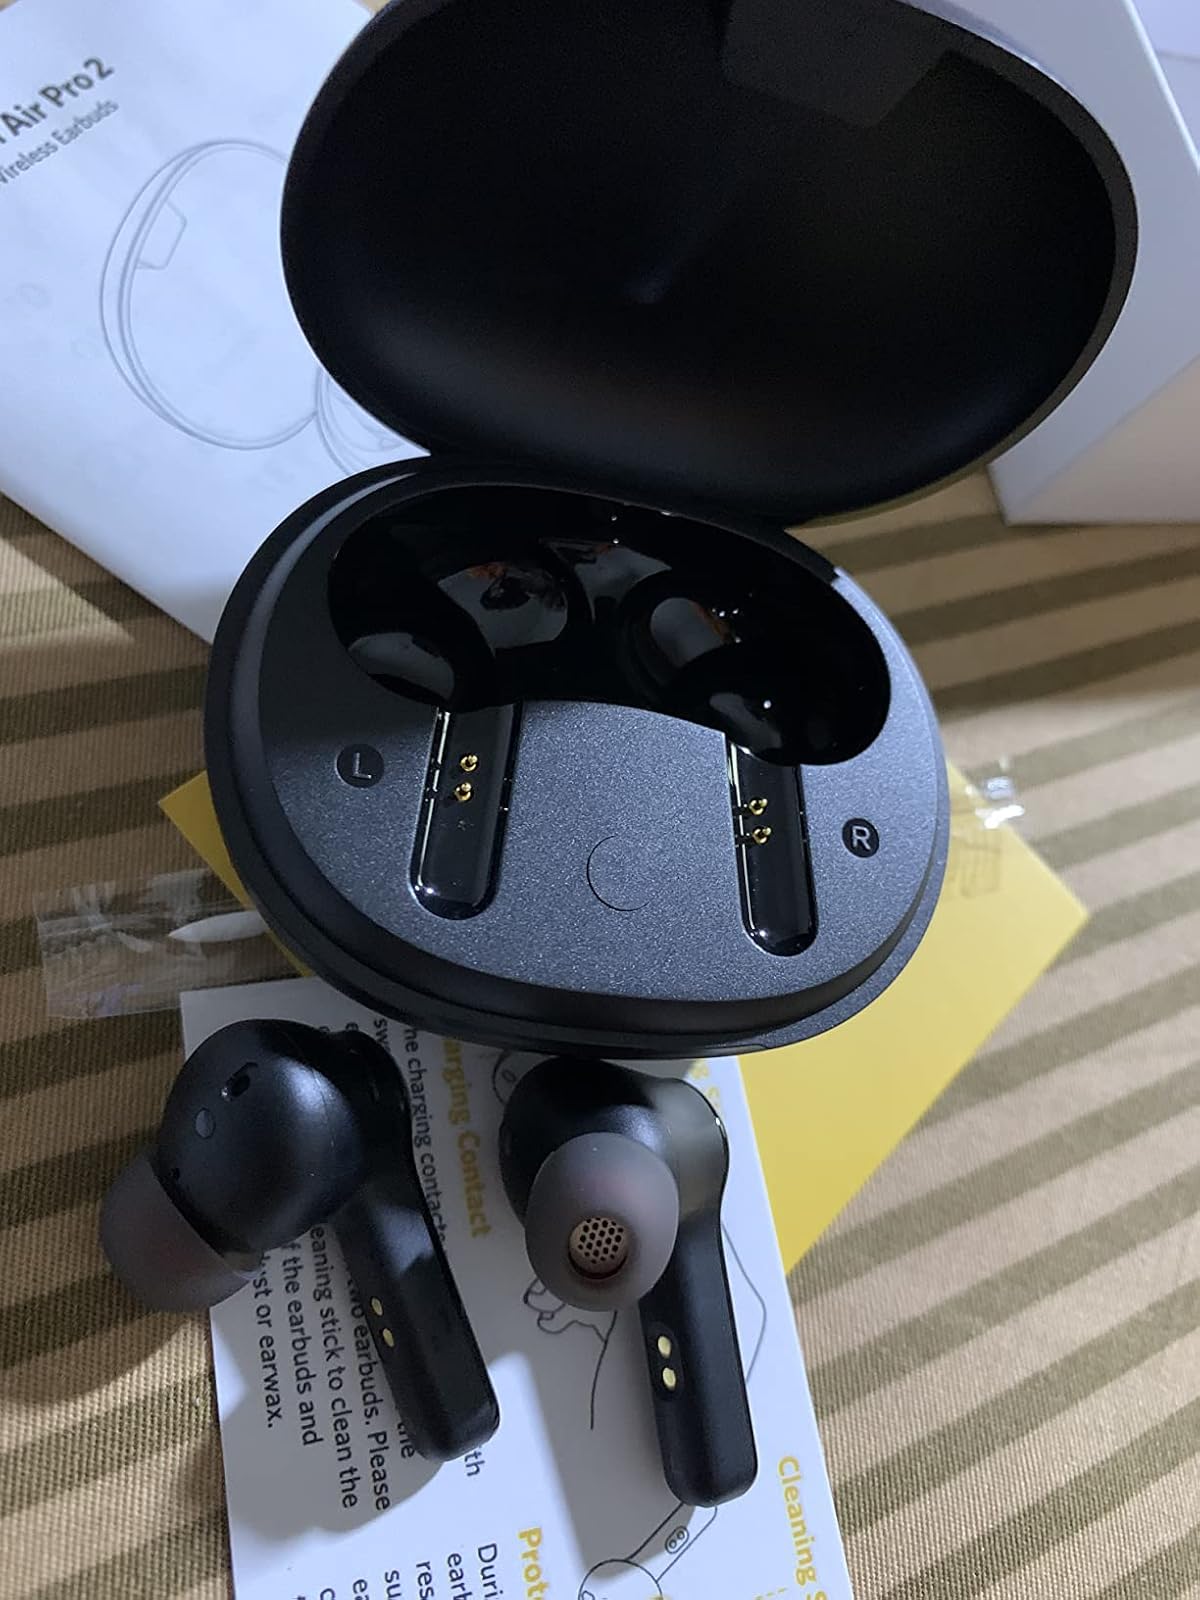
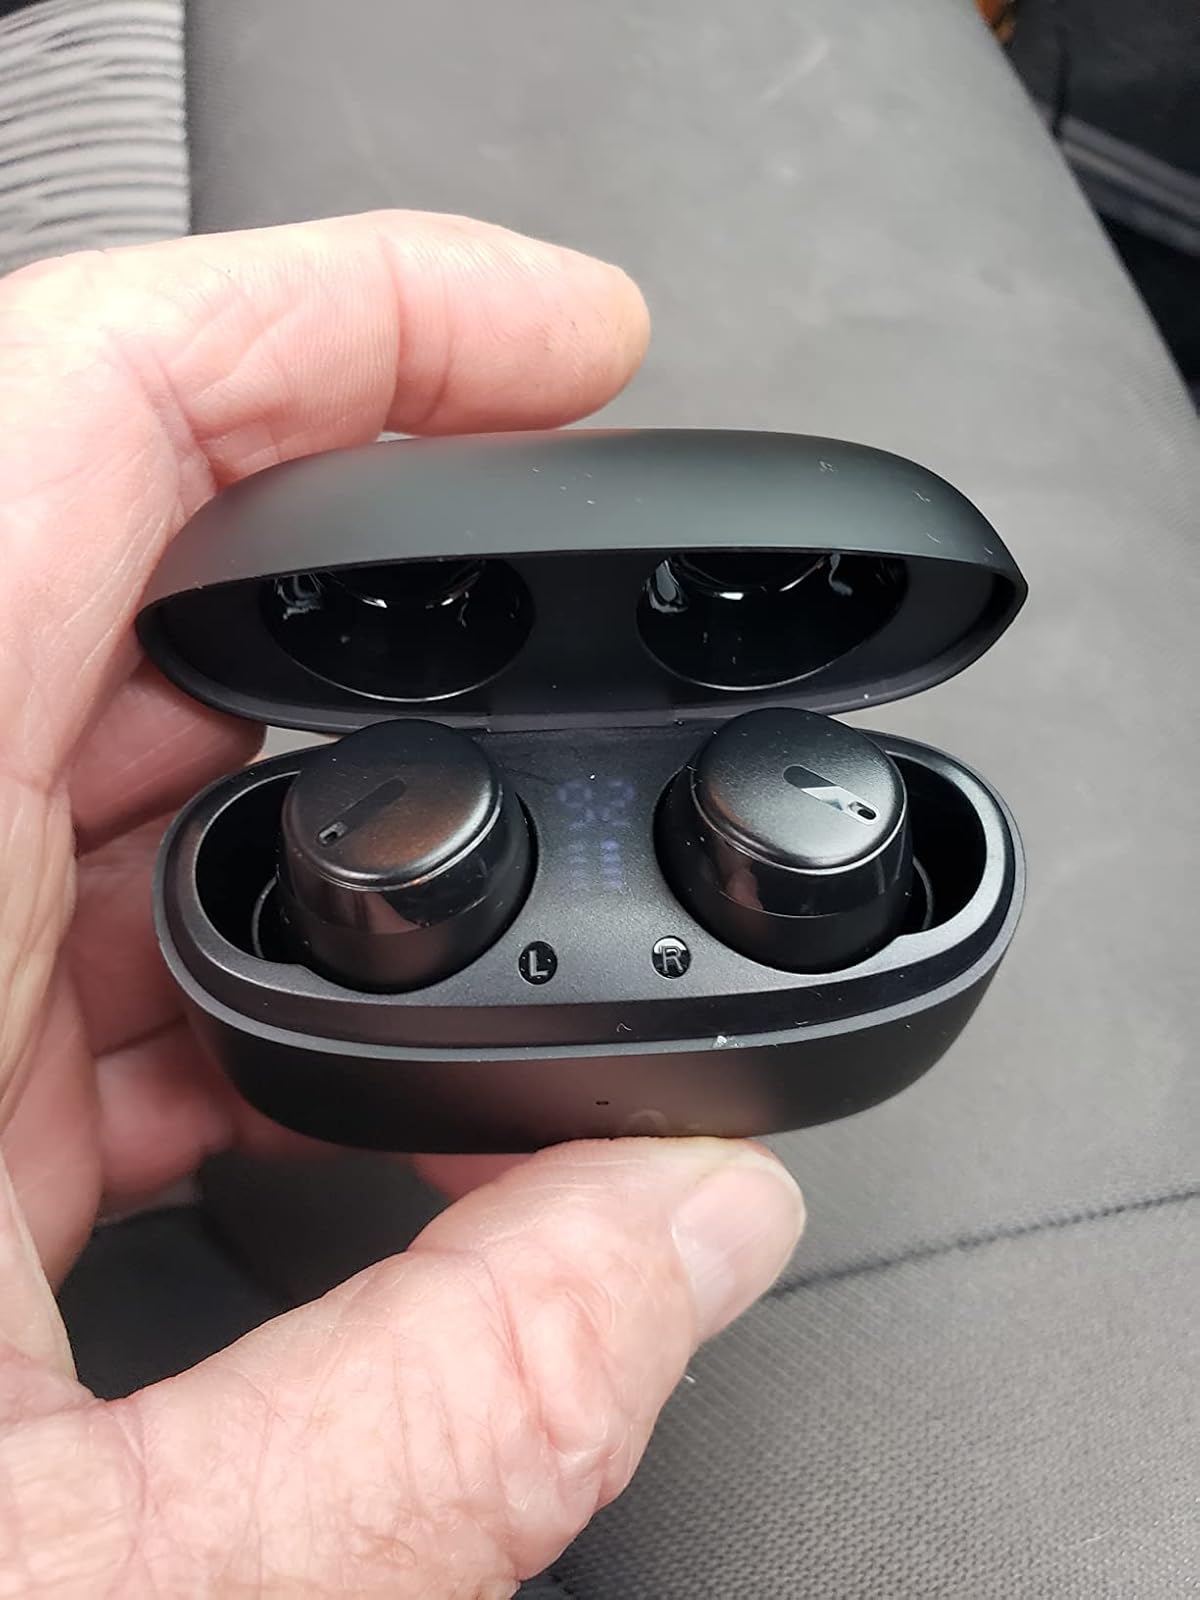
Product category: earbuds
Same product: no